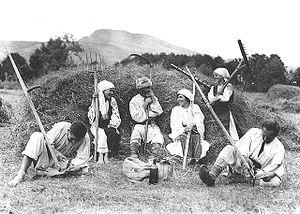
La fenaison est la coupe, le fanage puis la récolte des fourrages, ainsi que par extension la période correspondante.